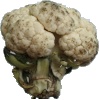
Label: Cauliflower 1